Edward Condon

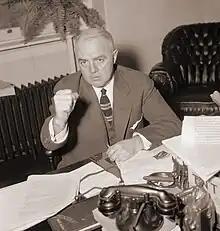
J. Parnell Thomas (1939) attacked Condon's reputation in 1947 and 1948

Nevertheless, a HUAC report dated March 2, 1948 stated, "It appears that Dr. Condon is one of the weakest links in our atomic security." Condon responded: "If it is true that I am one of the weakest links in atomic security that is very gratifying and the country can feel absolutely safe for I am completely reliable, loyal, conscientious and devoted to the interests of my country, as my whole life and career clearly reveal." On March 3, 1948, Senator Dennis Chávez (Dem-NM) read into the "Congressional Record" an article by Marquis Childs, which suggested that the committee actions against Condon were based on flimsy evidence and may have been motivated by political differences with Henry Wallace, the former Secretary of Commerce who appointed Condon to head the Bureau of Standards.